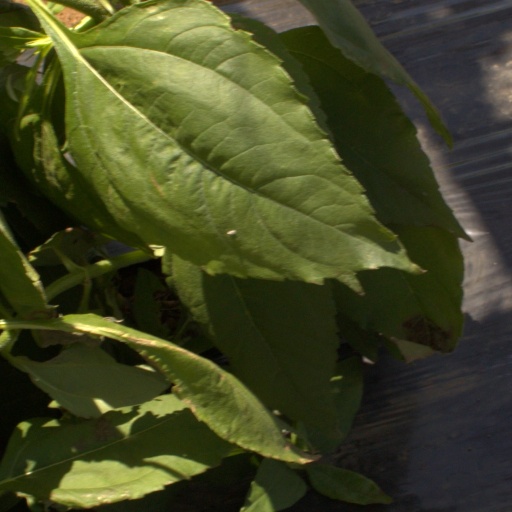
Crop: Jerusalem artichoke